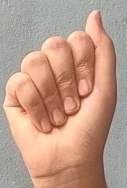
ASL sign: A